Mabel Bassett

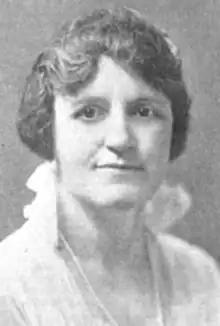
Mabel Bassett, from a 1923 publication

Mabel Luella Bourne Bassett (August 16, 1876 – August 2, 1953) was an American politician in Oklahoma. A Democrat, she served as the state's Commissioner of Charities and Corrections from 1923 until 1947.